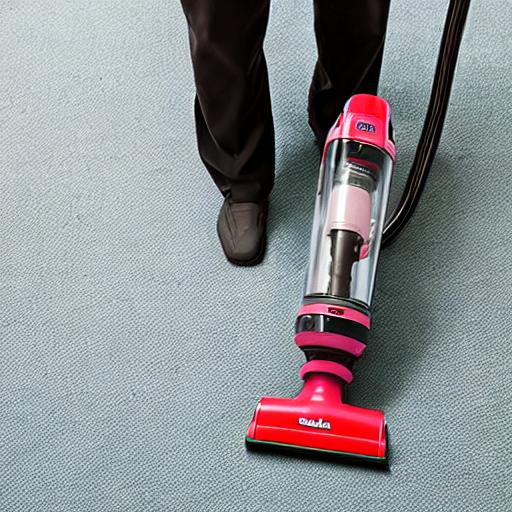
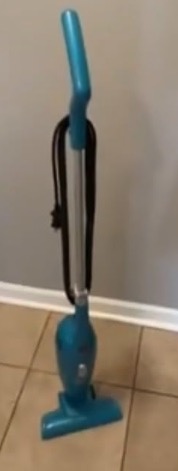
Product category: items_vacuum
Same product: no